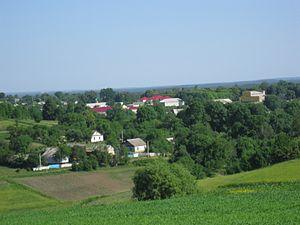
Ploujne est un village du raion d'Iziaslav, dans l'oblast de Khmelnitski, en Ukraine. Sa population s'élevait à 2 695 habitants en 2011.